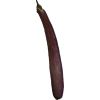
Label: Eggplant long 1